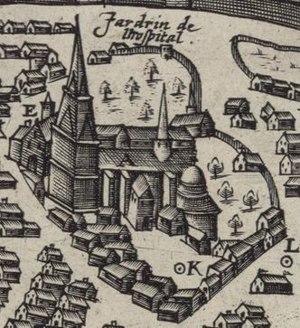
Abbaye de saint Martial sur un plan de Limoges
L’abbaye Saint-Martial est une ancienne abbaye bénédictine de la ville de Limoges, dans le Limousin historique, en France.